Queensland 6D8½ class locomotive

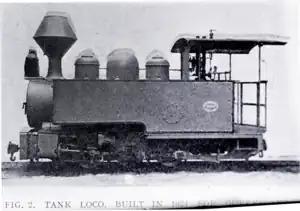
No.5 tank type, Innisfail Tramway, 1921

The Queensland Railways 6D8½ class locomotive was a class of 0-6-0T steam locomotives operated by the Queensland Railways.